Sanna Antikainen

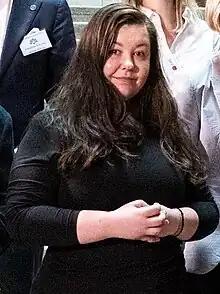
Antikainen in June 2023.

Sanna Maarit Antikainen (born 3 October 1988 in Kuopio) is a Finnish politician currently serving in the Parliament of Finland for the Finns Party at the Savonia-Karelia constituency.